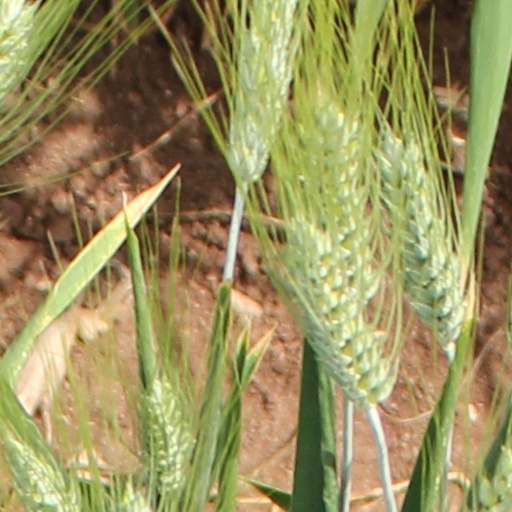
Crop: wheat